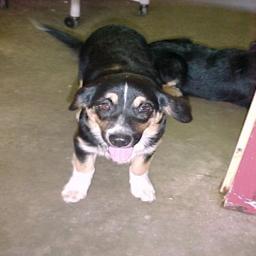
Animal: dogs